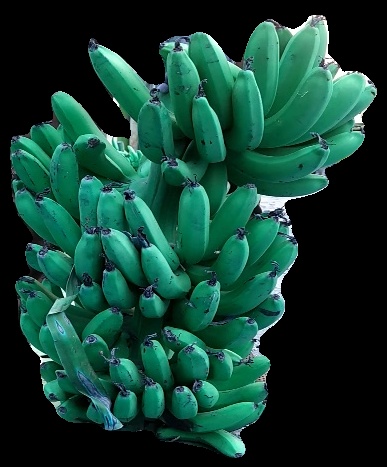
Variety: pachbale
Grade: grade1